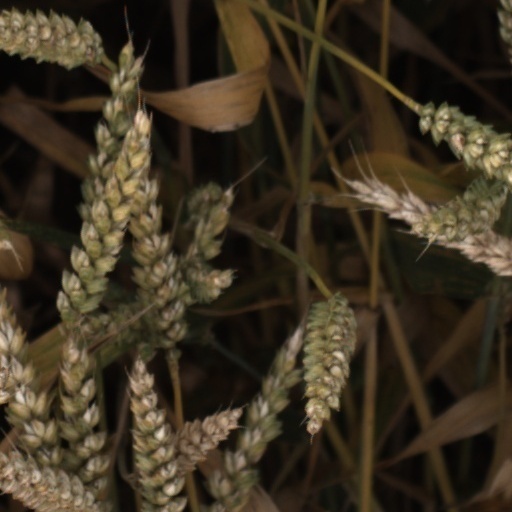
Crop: wheat